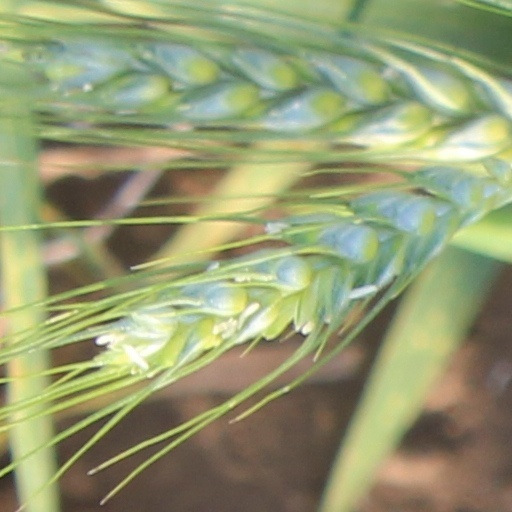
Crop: wheat